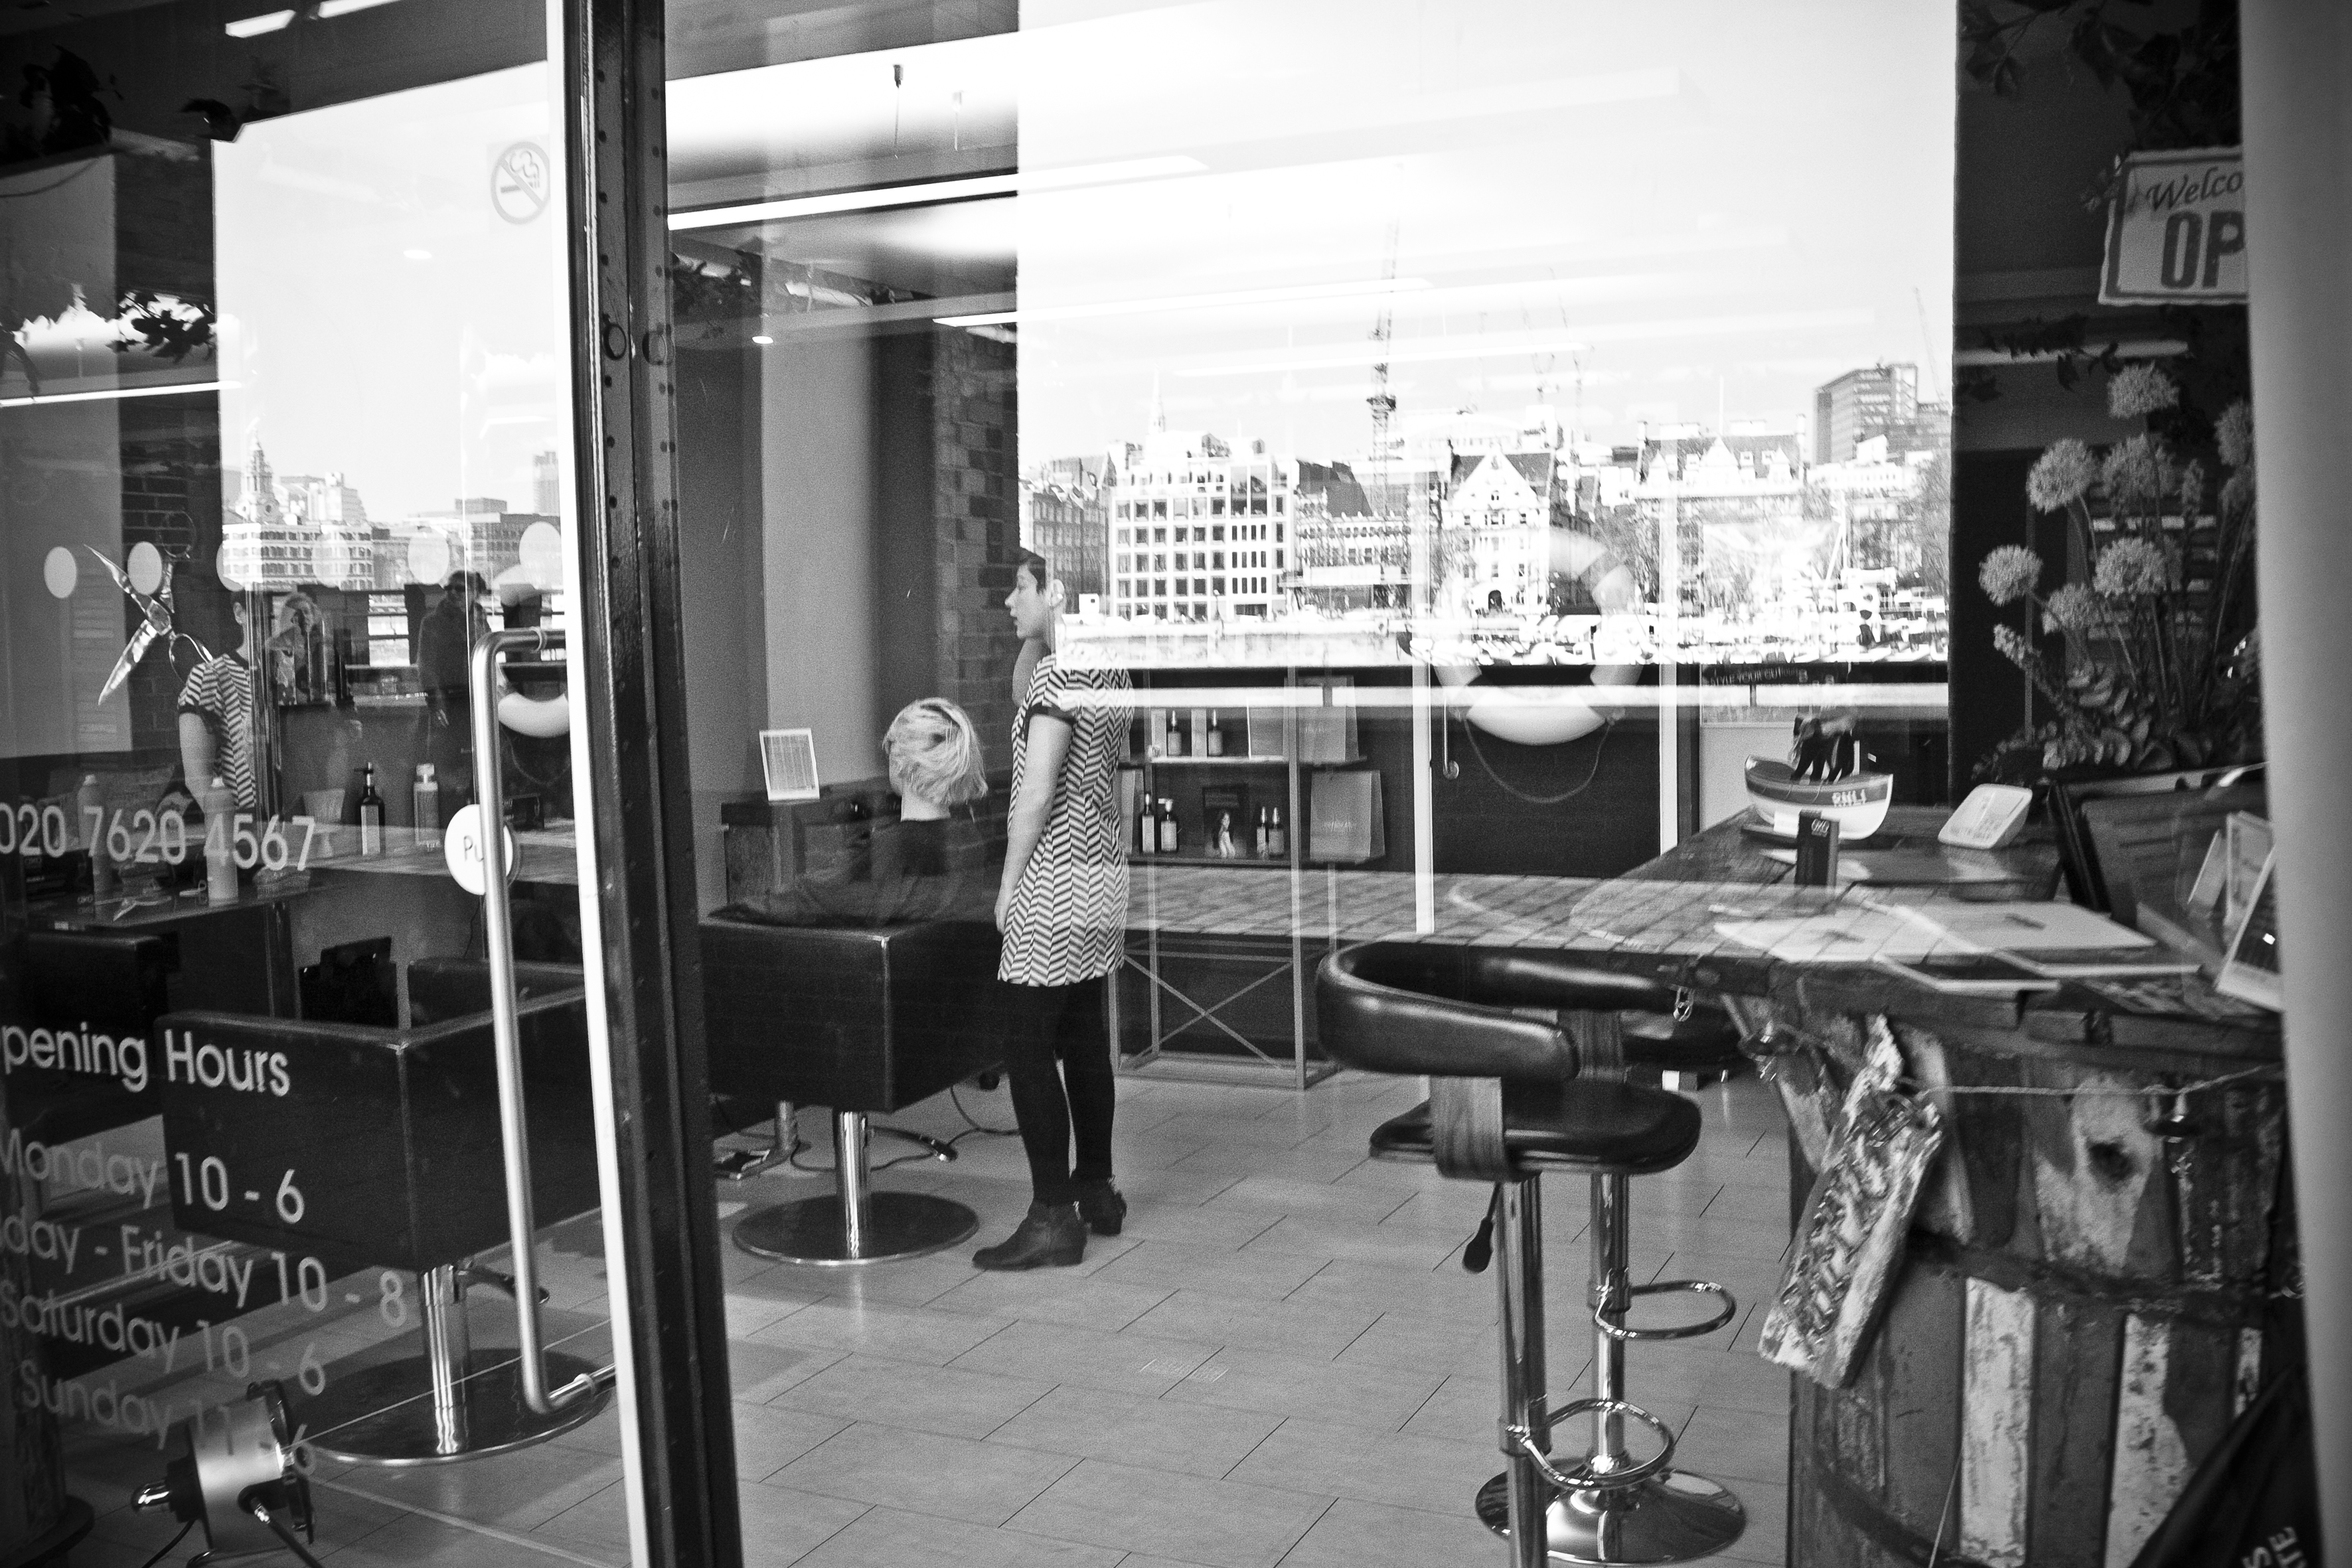
black and white, street, restaurant, urban, travel, fujifilm, black, monochrome, interior design, uk, england, bw, blackandwhite, blackwhite, london, design, ngc, noiretblanc, fuji, fujixt1, fujix, monochrome photography